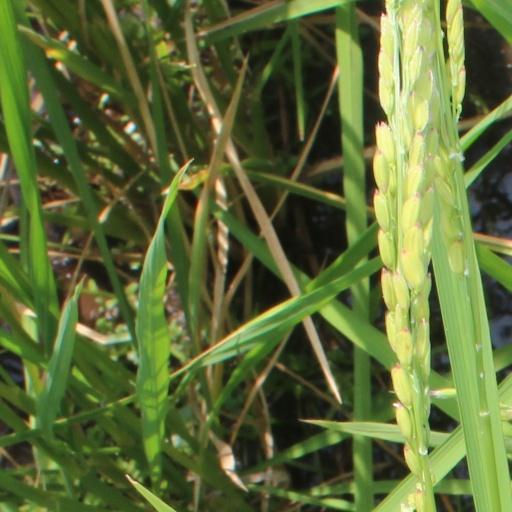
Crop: rice